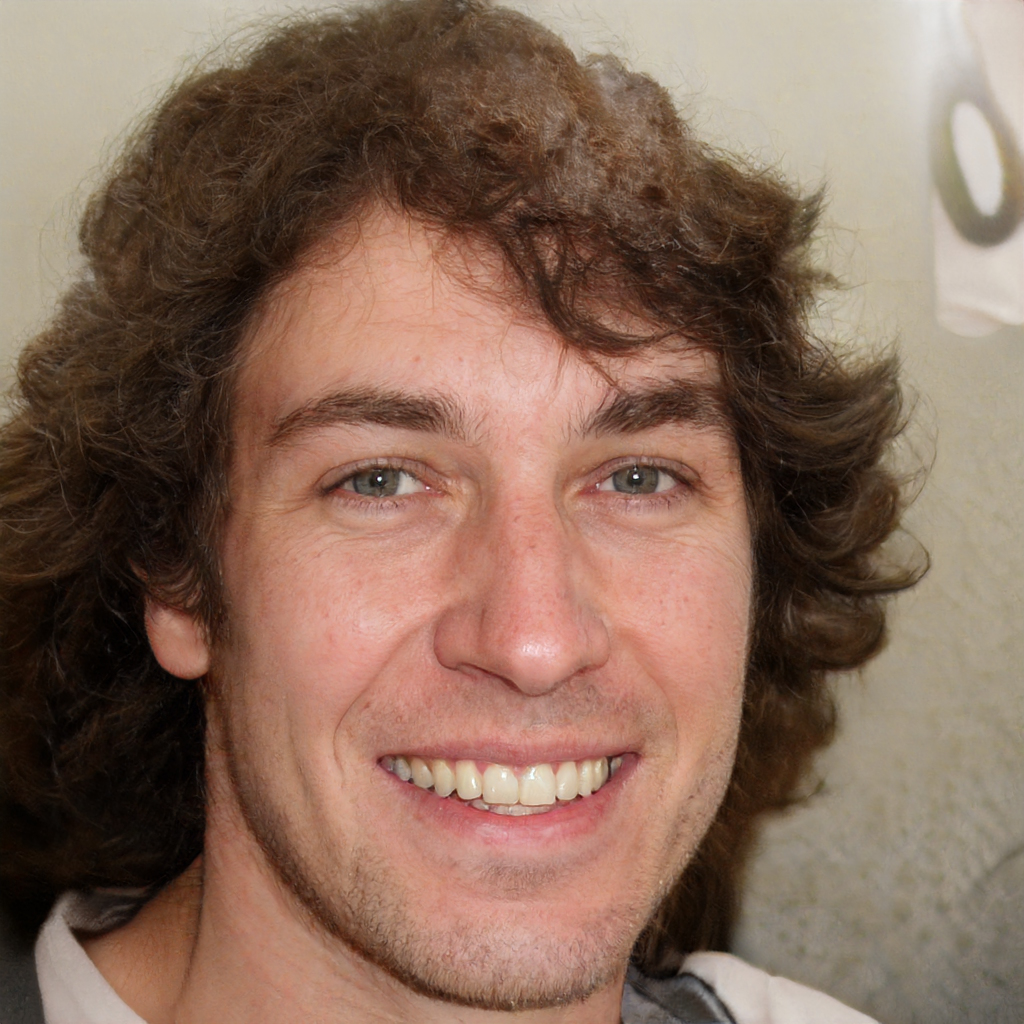
Label: Colored